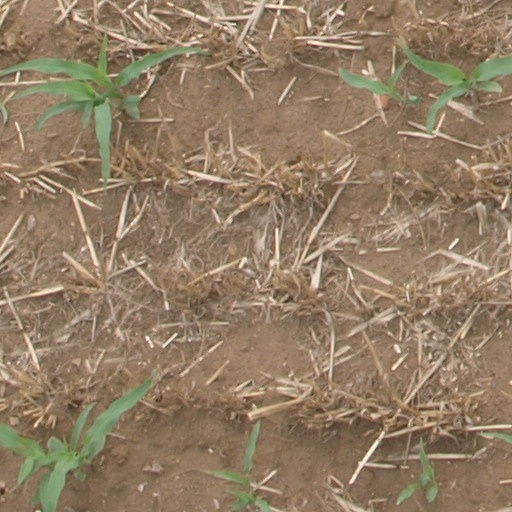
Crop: maize; corn